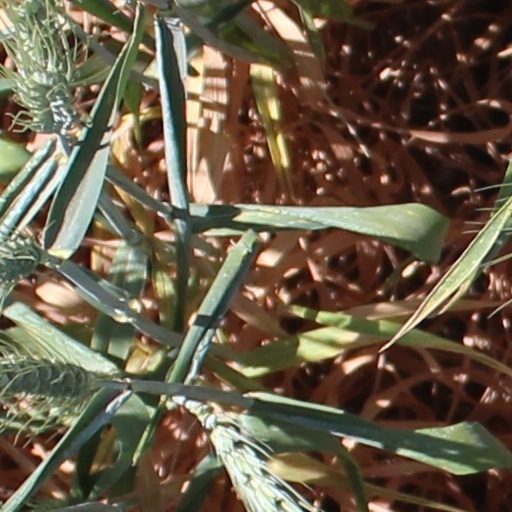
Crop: wheat